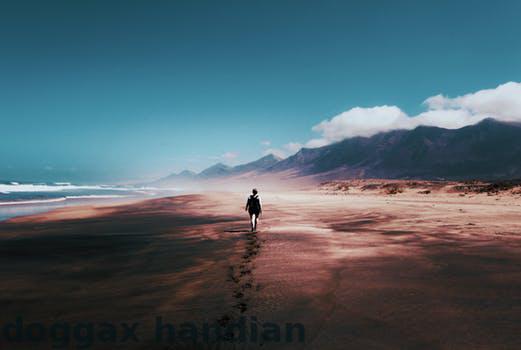
Label: Watermark